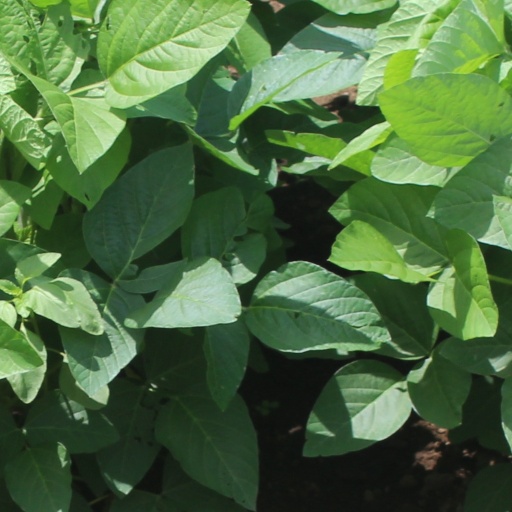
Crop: soybean